W. R. Stafford Flour Mill and Elevator

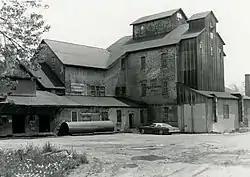
W.R. Stafford Flour Mill and Elevator, 1987

The W. R. Stafford Flour Mill and Elevator was a mill located at 4310 Huron Street in Port Hope, Michigan. It was listed on the National Register of Historic Places in 1987 and demolished in the early 2000s.